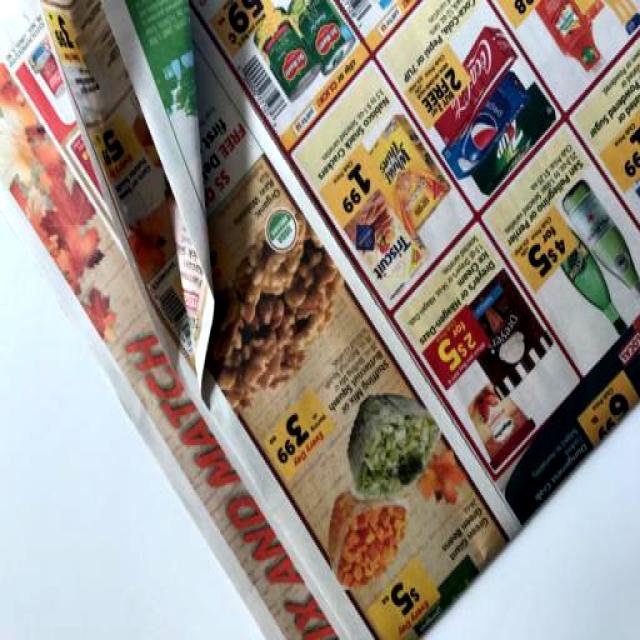
Label: Paper